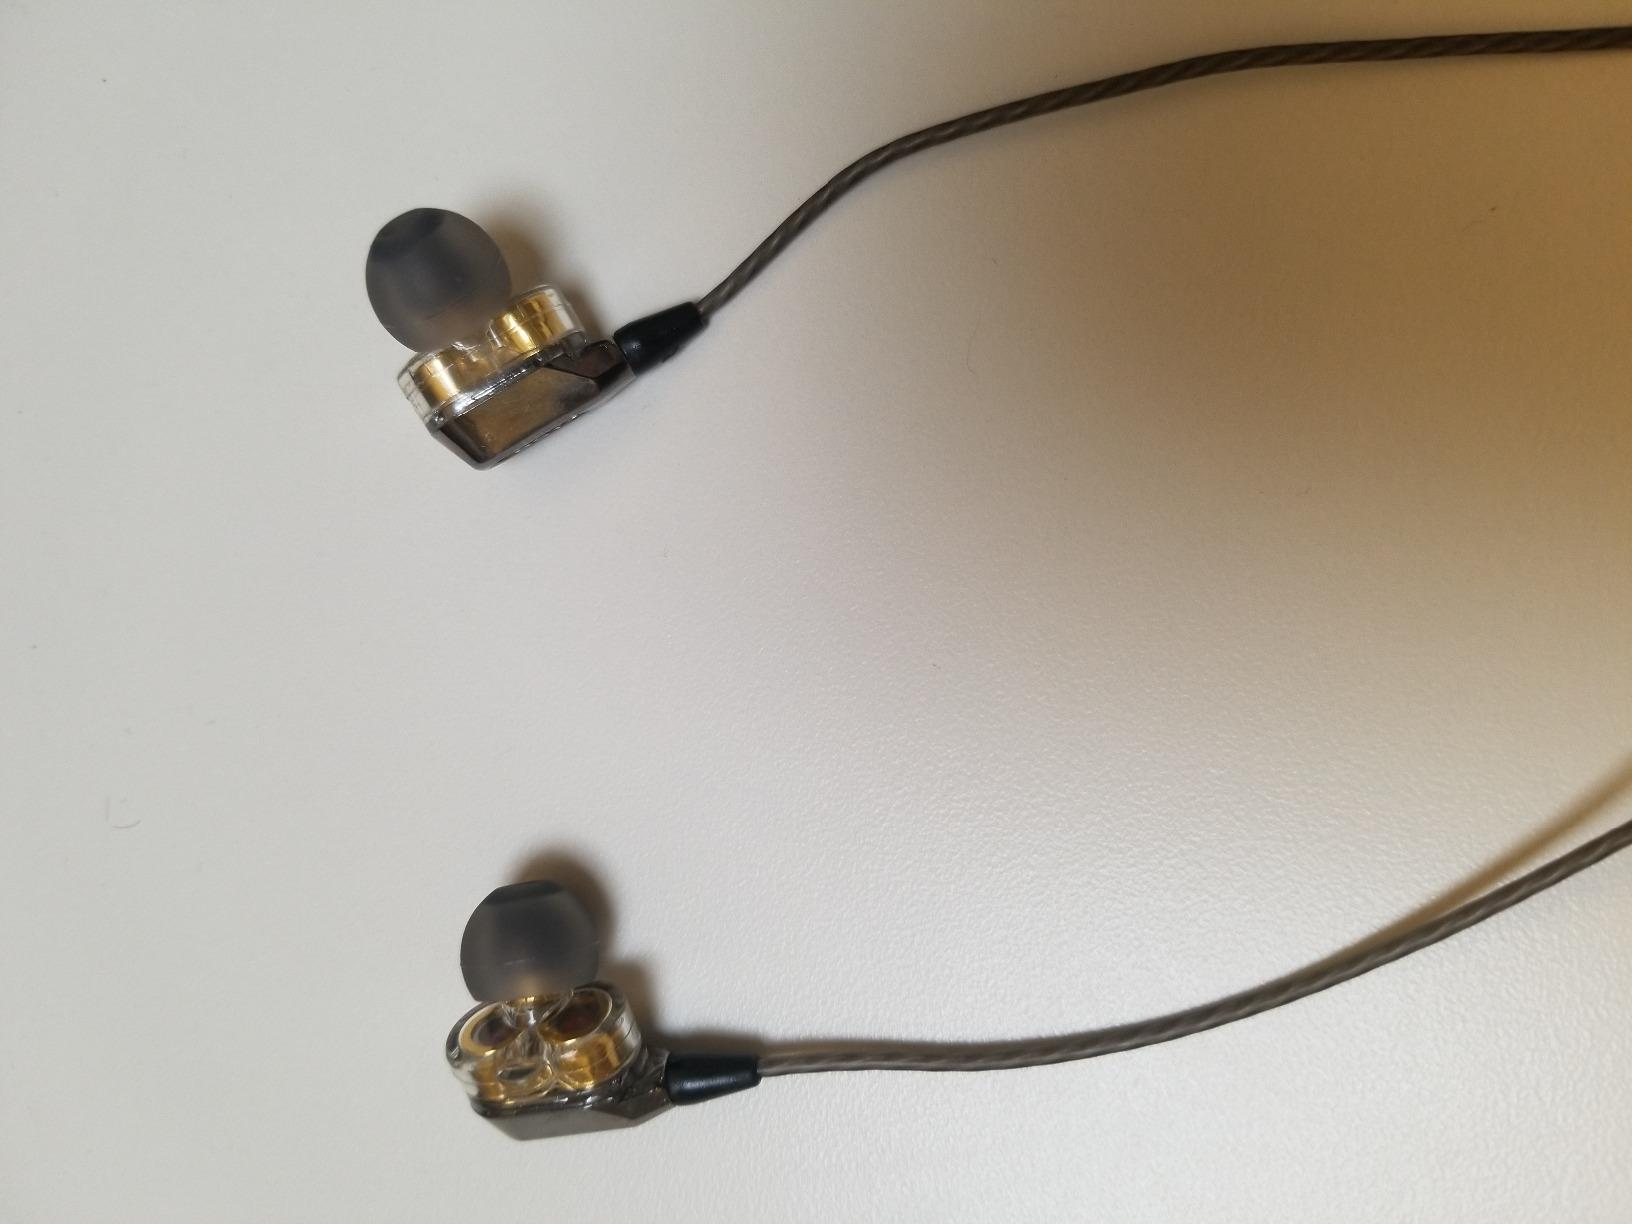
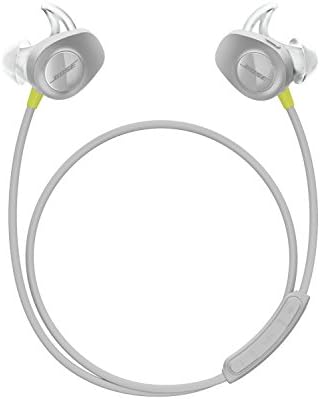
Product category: headphones
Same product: no